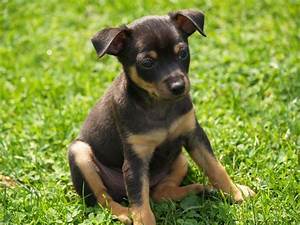
Label: dog